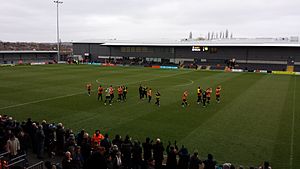
The Hive Stadium
The Hive Stadium i 2015
The Hive Stadium er et stadion i Canons Park, Edgware, London. Det er hjemmebane for Barnet F.C., Tottenham Hotspur F.C. Women og London Bees.